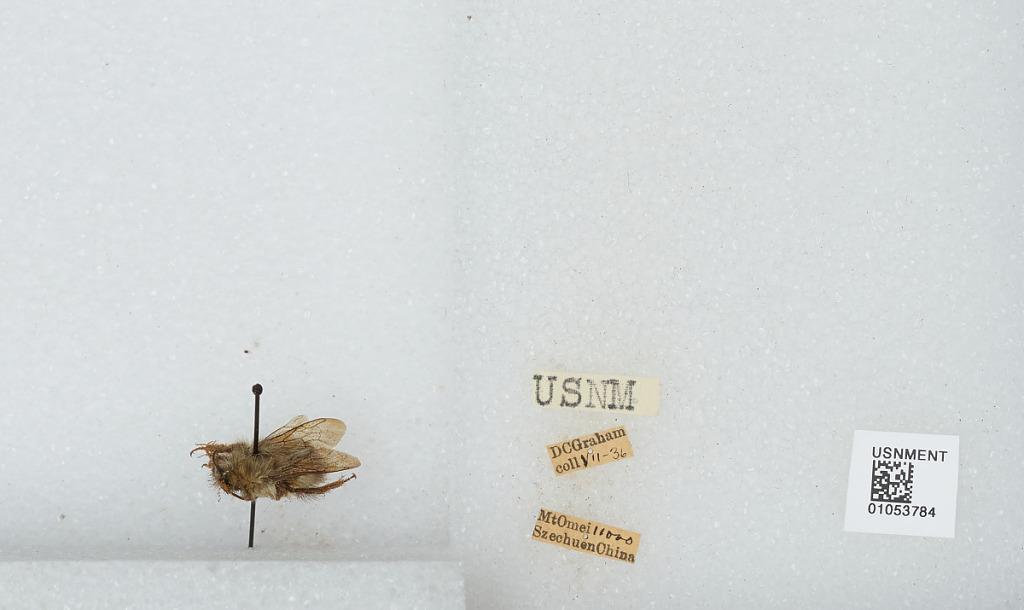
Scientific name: Bombus sp.
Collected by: D. Graham
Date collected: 1936-7-
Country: China
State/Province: Sichaun
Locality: Mount Emei